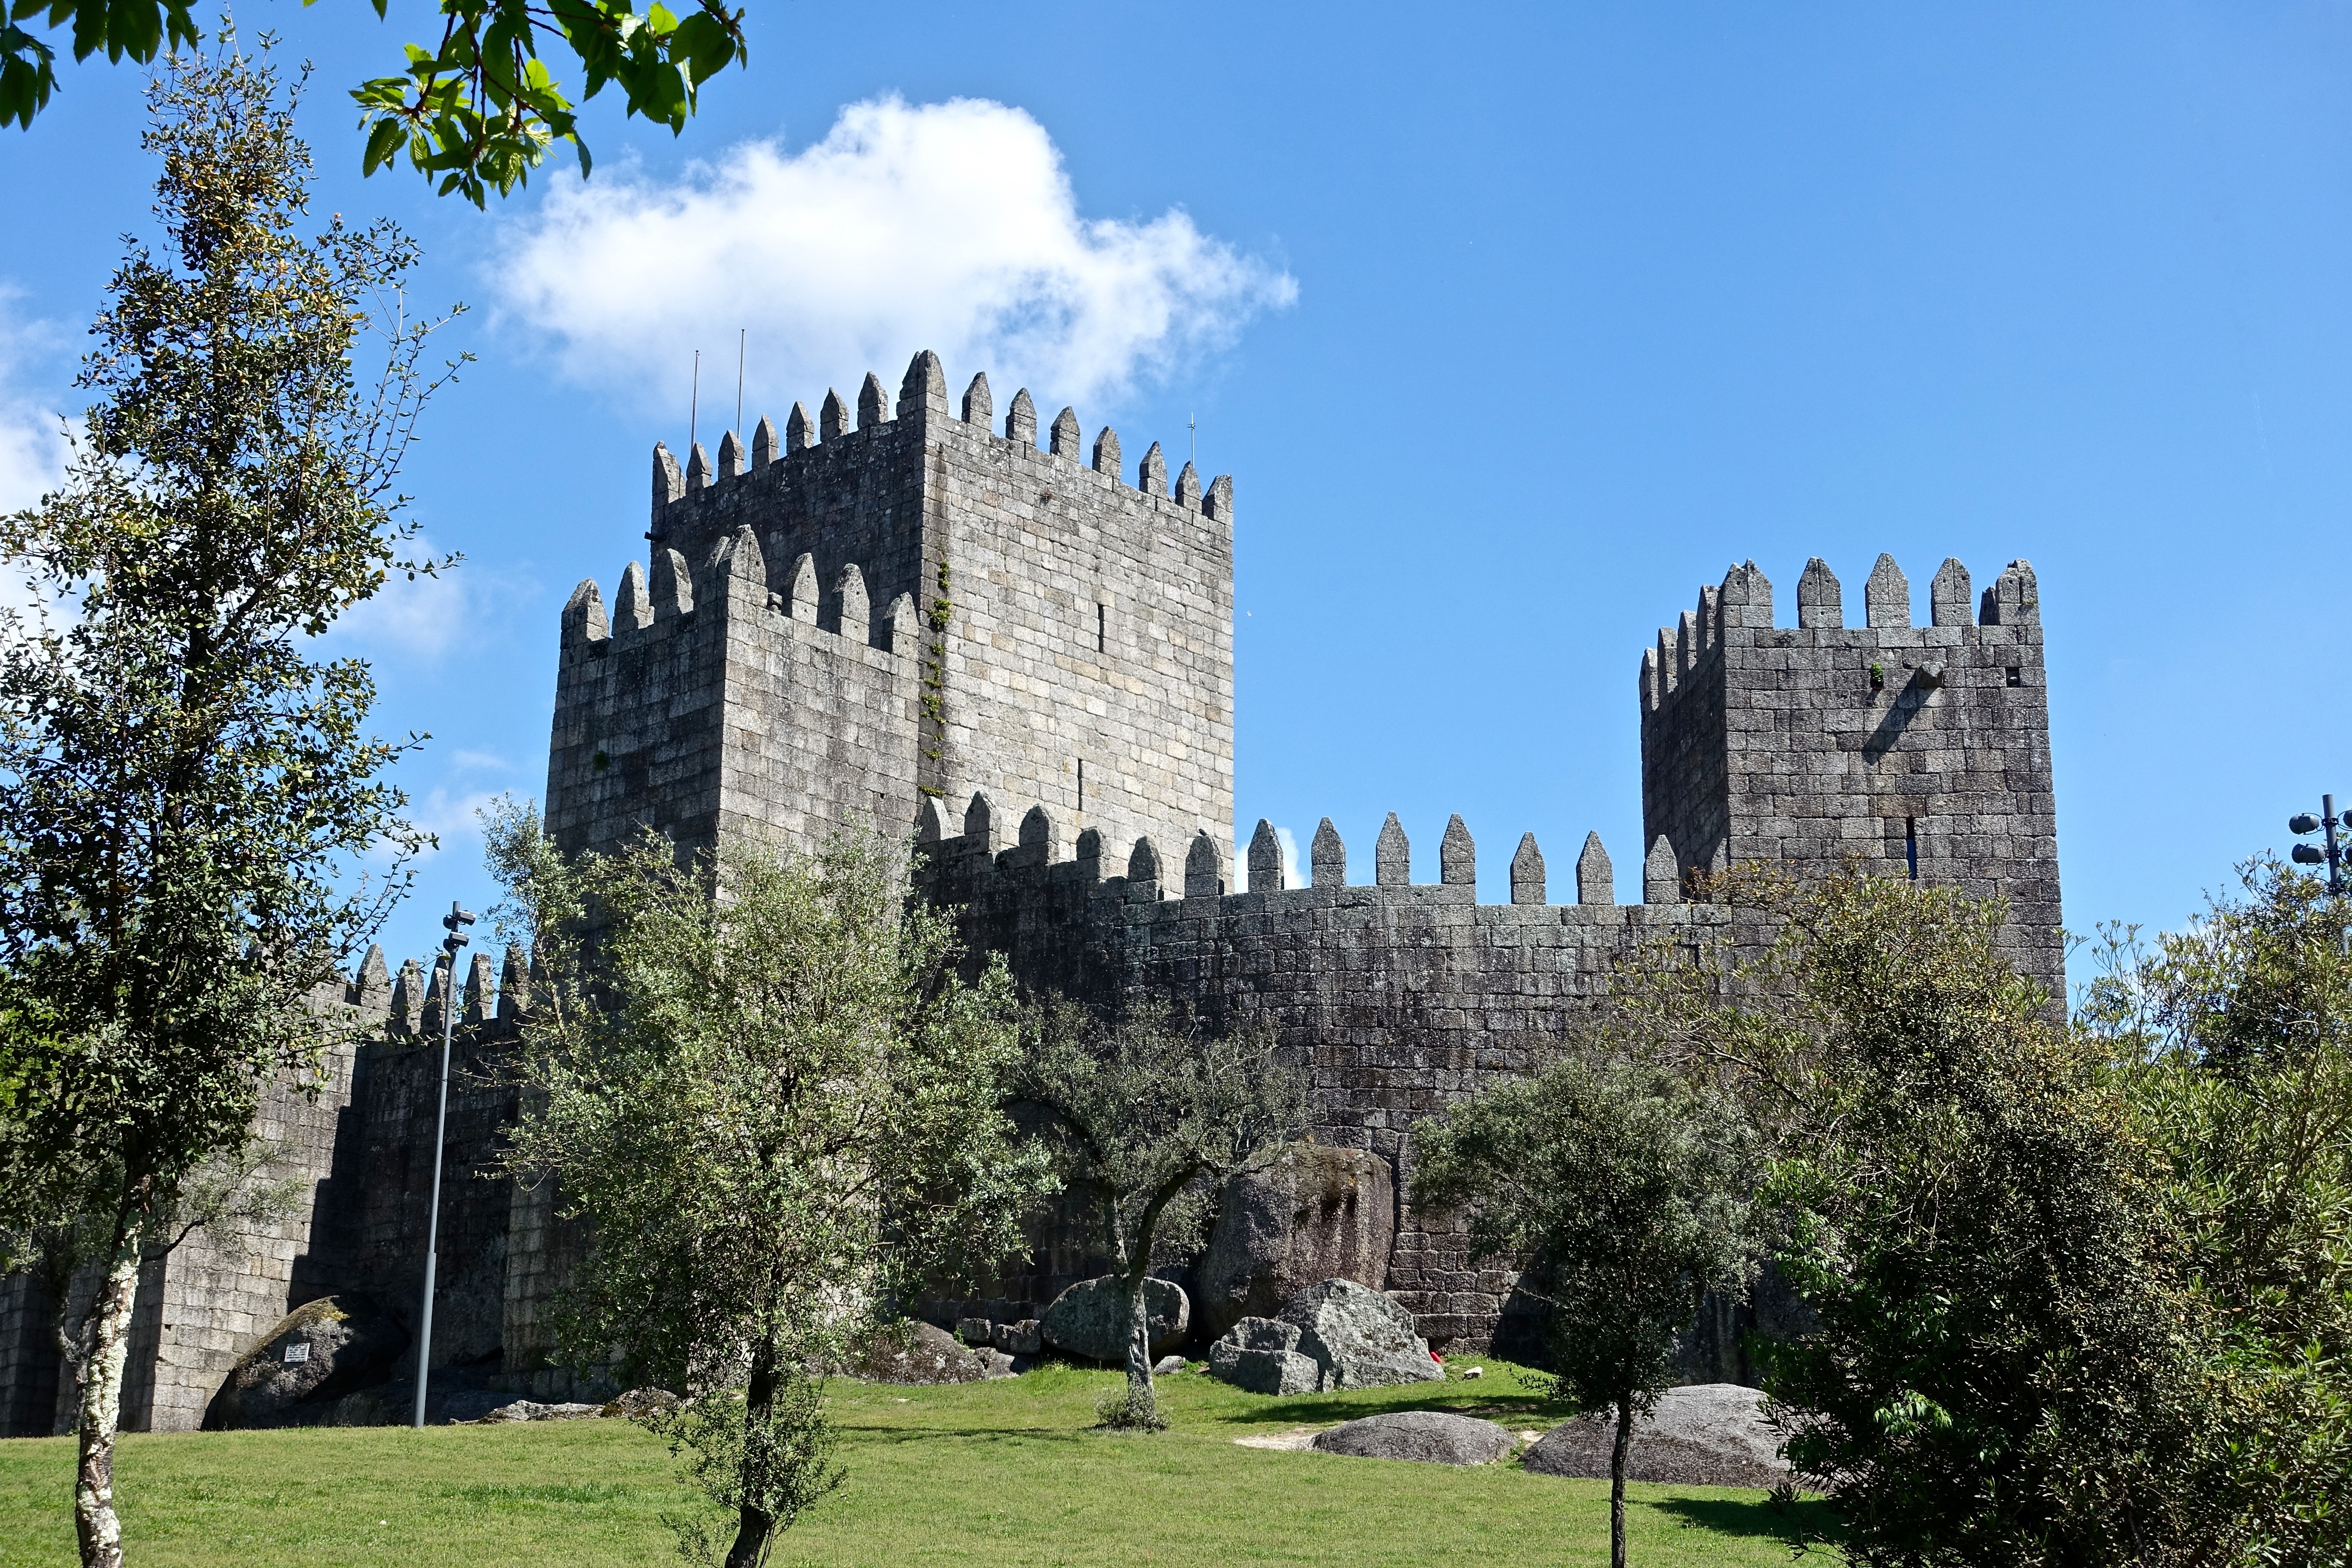
building, chateau, palace, stone, tower, park, castle, landmark, fortification, tourism, monastery, abbey, estate, architectural, fortified, tours, stately home, historic site, embattlement